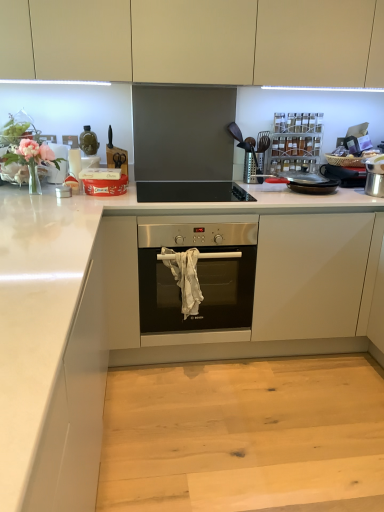
Question: From a real-world perspective, give me the position of a free point above metallic spice rack at upper right. Please provide its 2D coordinates.
Answer: [(0.751, 0.208)]